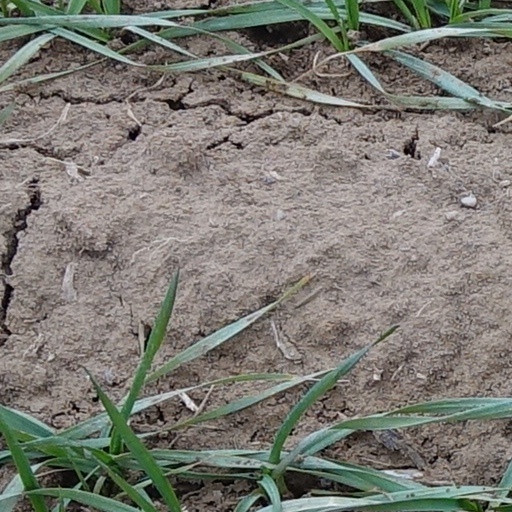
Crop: wheat